Reformed Diocese of Transylvania

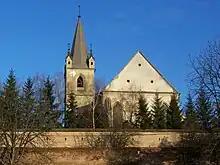
Reformed Fortress Church in Targu Mures

The Reformed Diocese of Transylvania has official connections with the Swiss, Dutch and German Calvinists.